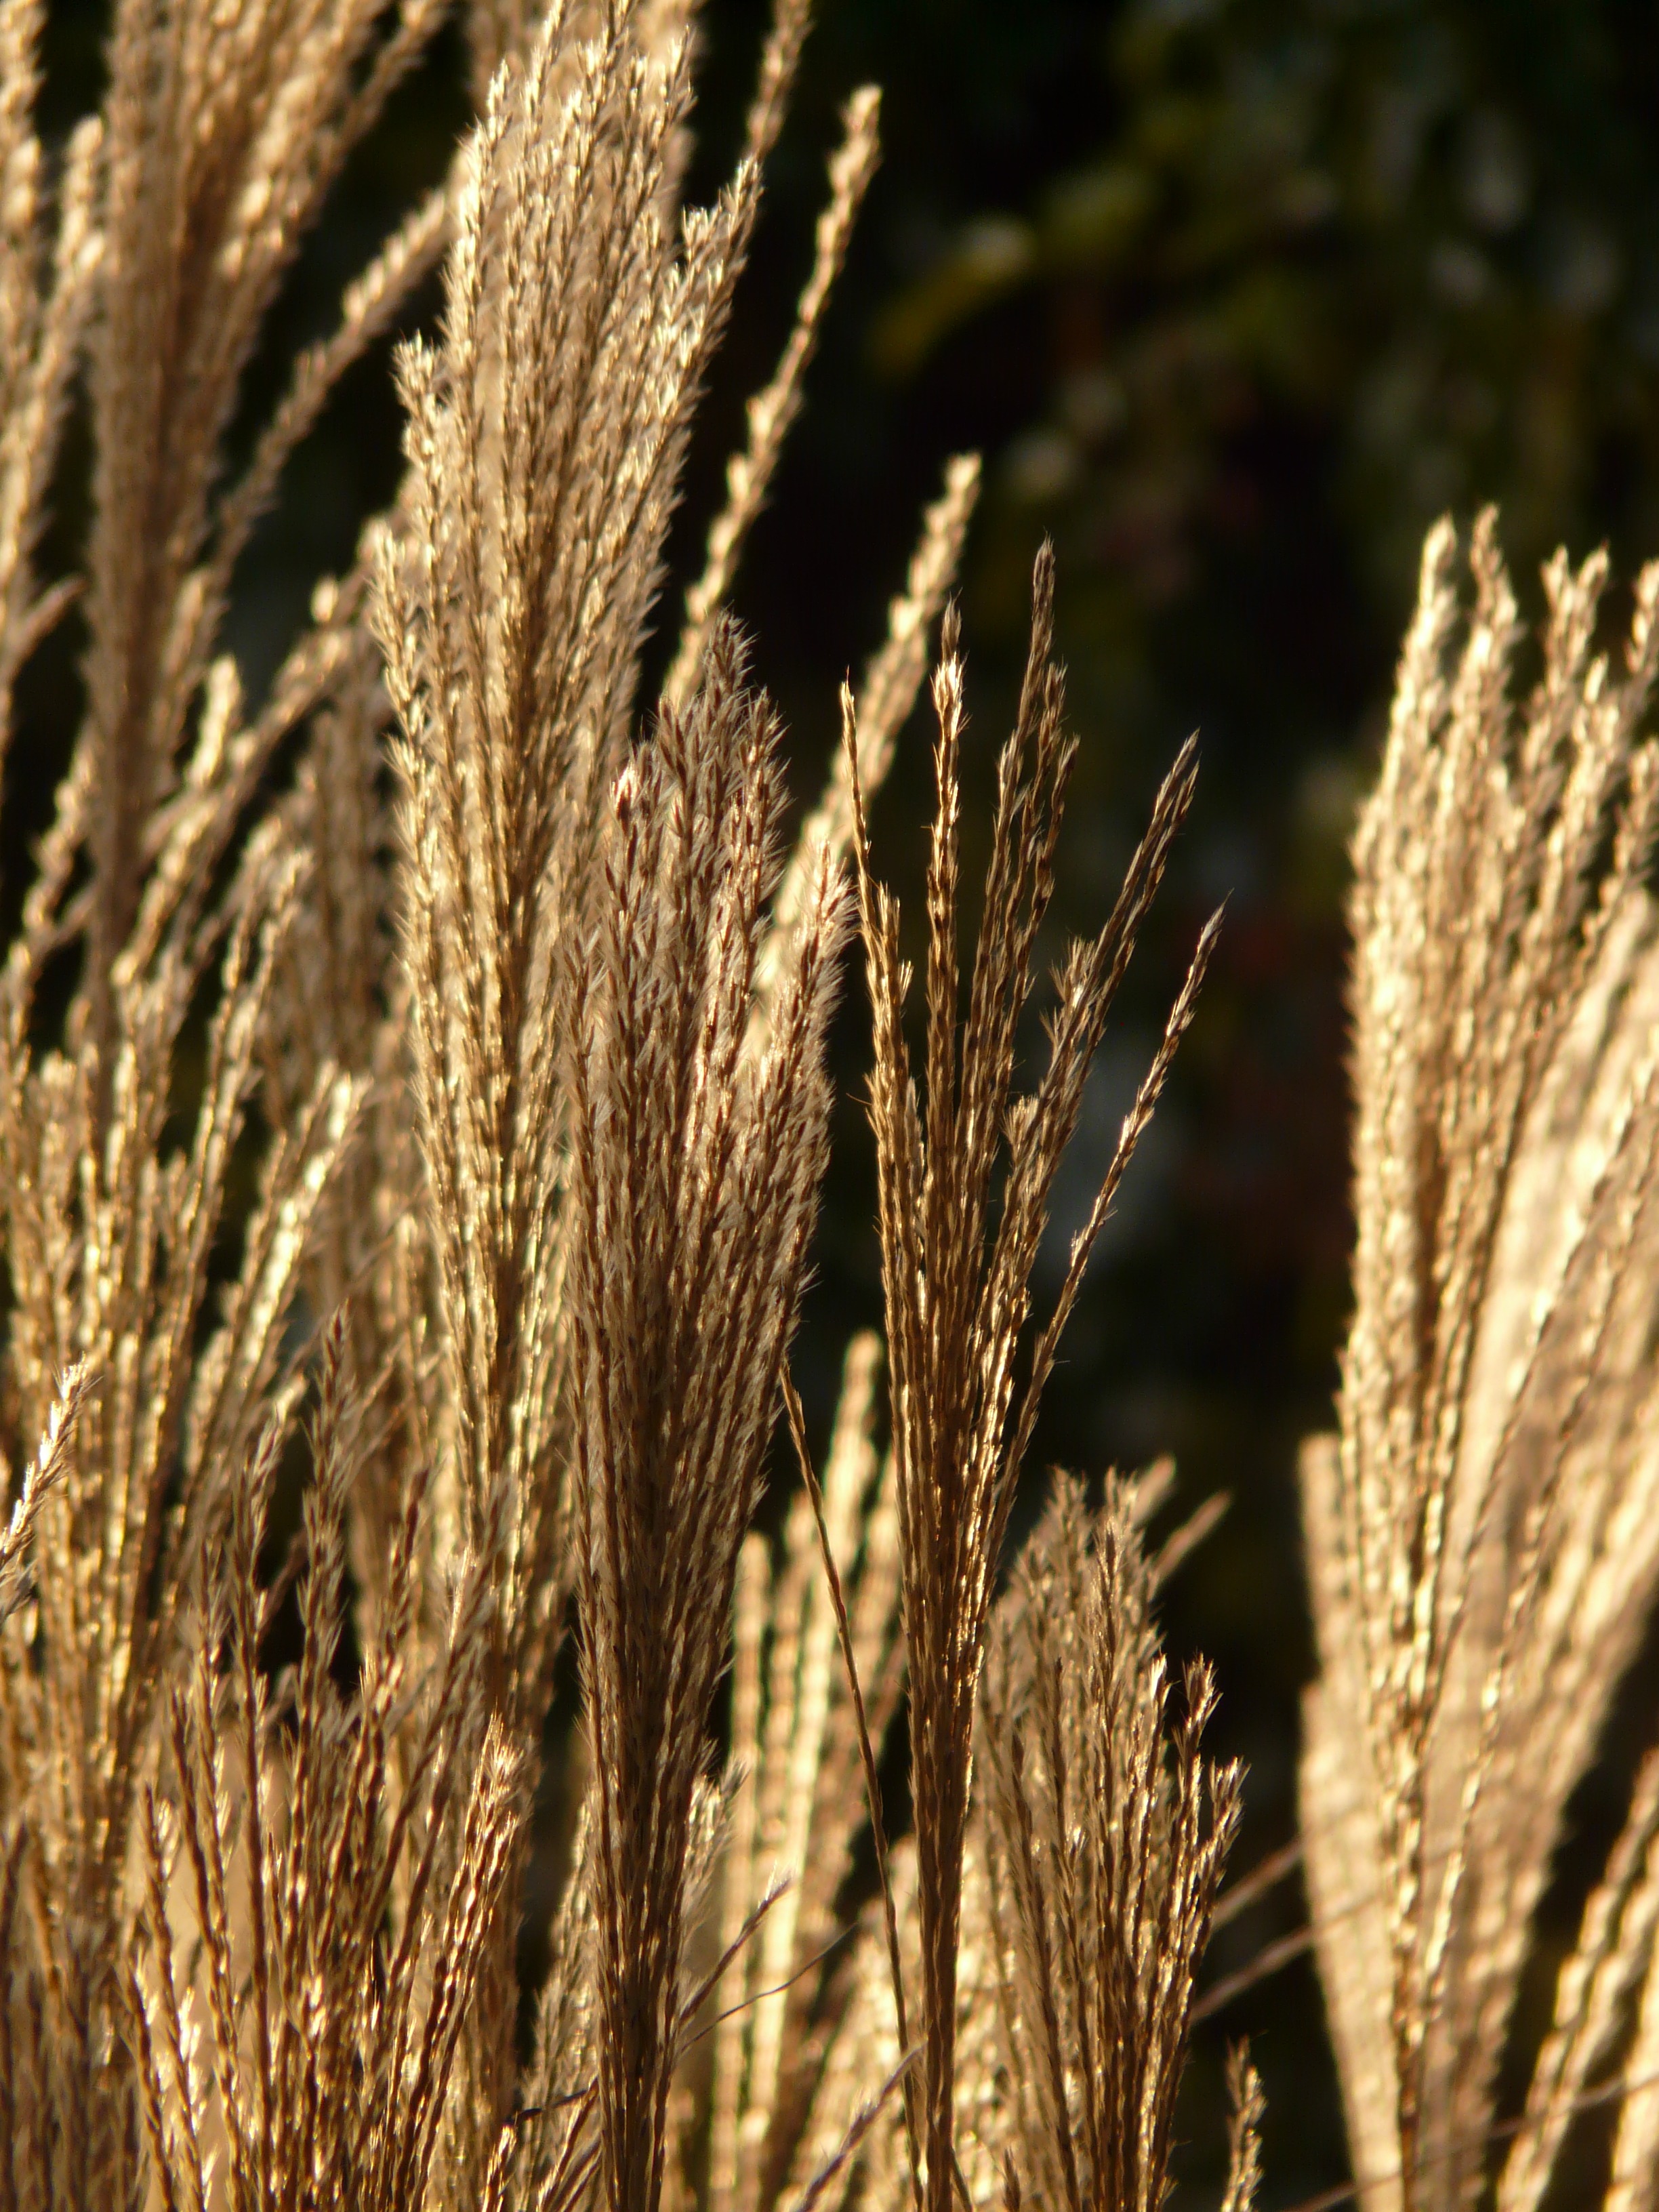
nature, grass, branch, plant, field, wheat, prairie, flower, reed, food, golden, crop, soil, agriculture, flora, cereal, close up, silver, rye, mood, shimmer, poaceae, licorice, back light, macro photography, ornamental plant, bamboo grassedit this page, flowering plant, commodity, miscanthus, hordeum, silver spring, grass family, plant stem, land plant, phragmites, food grain, einkorn wheat, miscanthus sinensis, small elefantengras